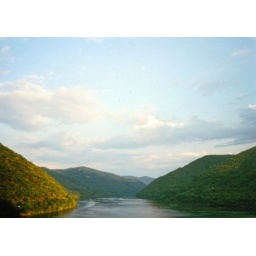
blue sky over Bluestone Lake